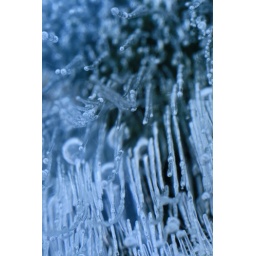
water in a plant pot